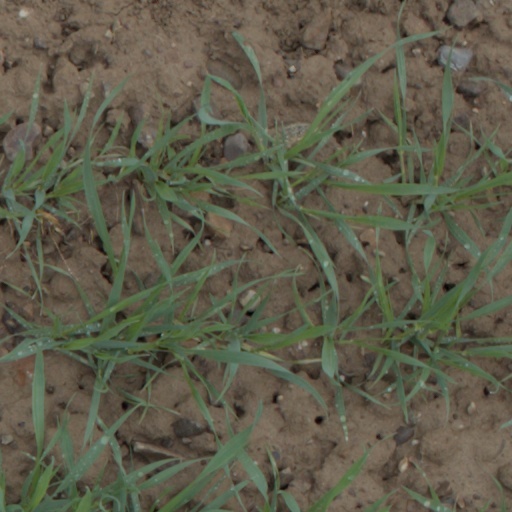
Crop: wheat